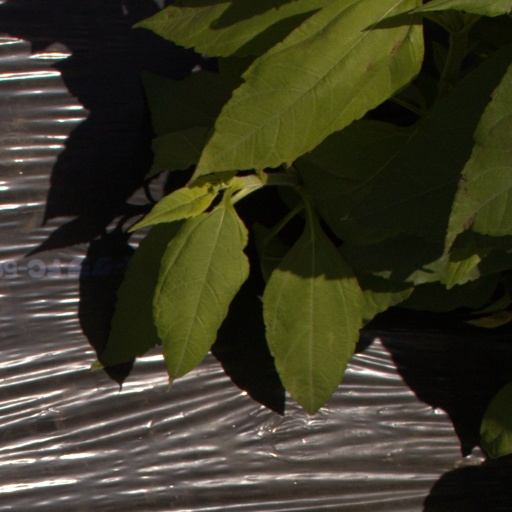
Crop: Jerusalem artichoke